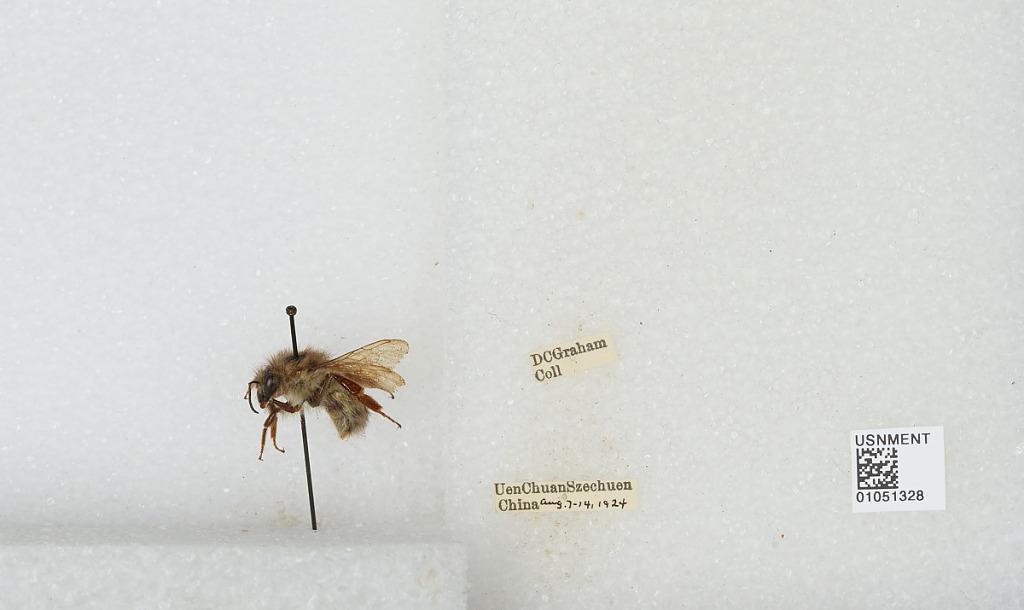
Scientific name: Bombus sp.
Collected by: D. Graham
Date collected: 1924-8-7
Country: China
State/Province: Sichuan
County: Wenchuan Xian
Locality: Wenchuan